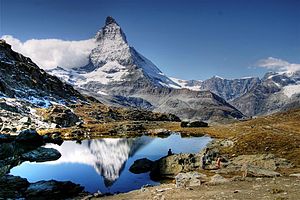
Schweiz / Geografi / Bjerge
Matterhorn
Schweiz er en indlandsstat i Centraleuropa. Landet grænser mod nord til Tyskland, mod øst til Liechtenstein og Østrig, mod syd til Italien og mod vest til Frankrig. Landets navn er formelt Schweizerische Eidgenossenschaft. For at undgå identificering med et af landets fire sprog bruges desuden også det latinske navn Confoederatio Helvetica. Med et landareal på 39.997 km² er landet mindre end Danmark. Arealet af vand er på 1.288 km².